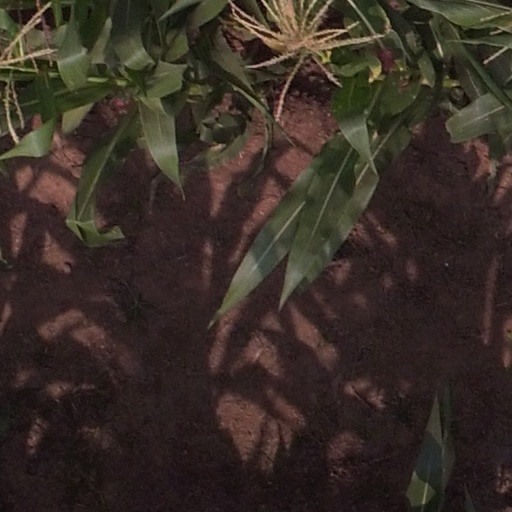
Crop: maize; corn